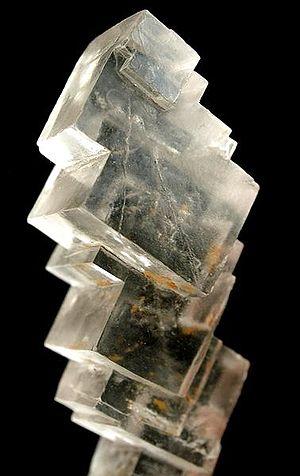
L’halite ou couramment sel gemme dans le langage minier, est une espèce minérale solide composée de chlorure de sodium de formule brute NaCl. La roche évaporite tendre, très légère, fragile, à la ténacité cassante, à la saveur saline également dénommée halite qui le contient en très grande majorité recèle des traces d'iode, brome, fluor, fer, oxygène et silicium.